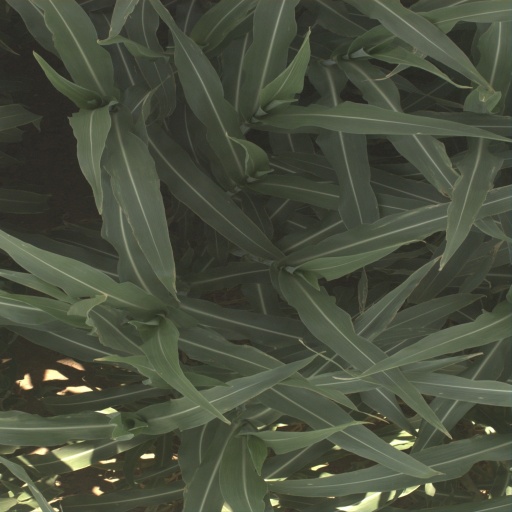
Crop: sorghum